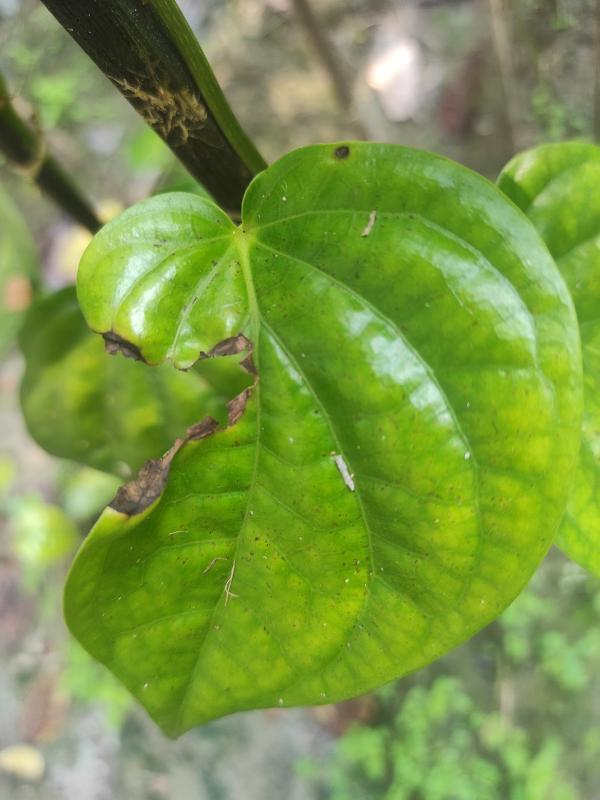
Label: Fungal_Brown_Spot_Disease